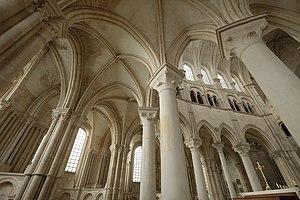
La pierre naturelle, autrefois appelée pierre à bâtir, est un matériau de construction constitué de la roche d'où elle est extraite. Elle se distingue des produits manufacturés tels les blocs de béton ou les briques d'argile, qui sont appelés pierre artificielle.